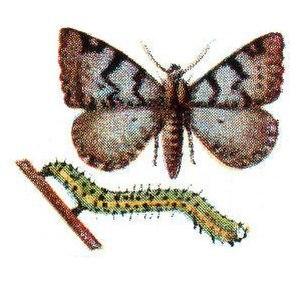
Macaria wauaria